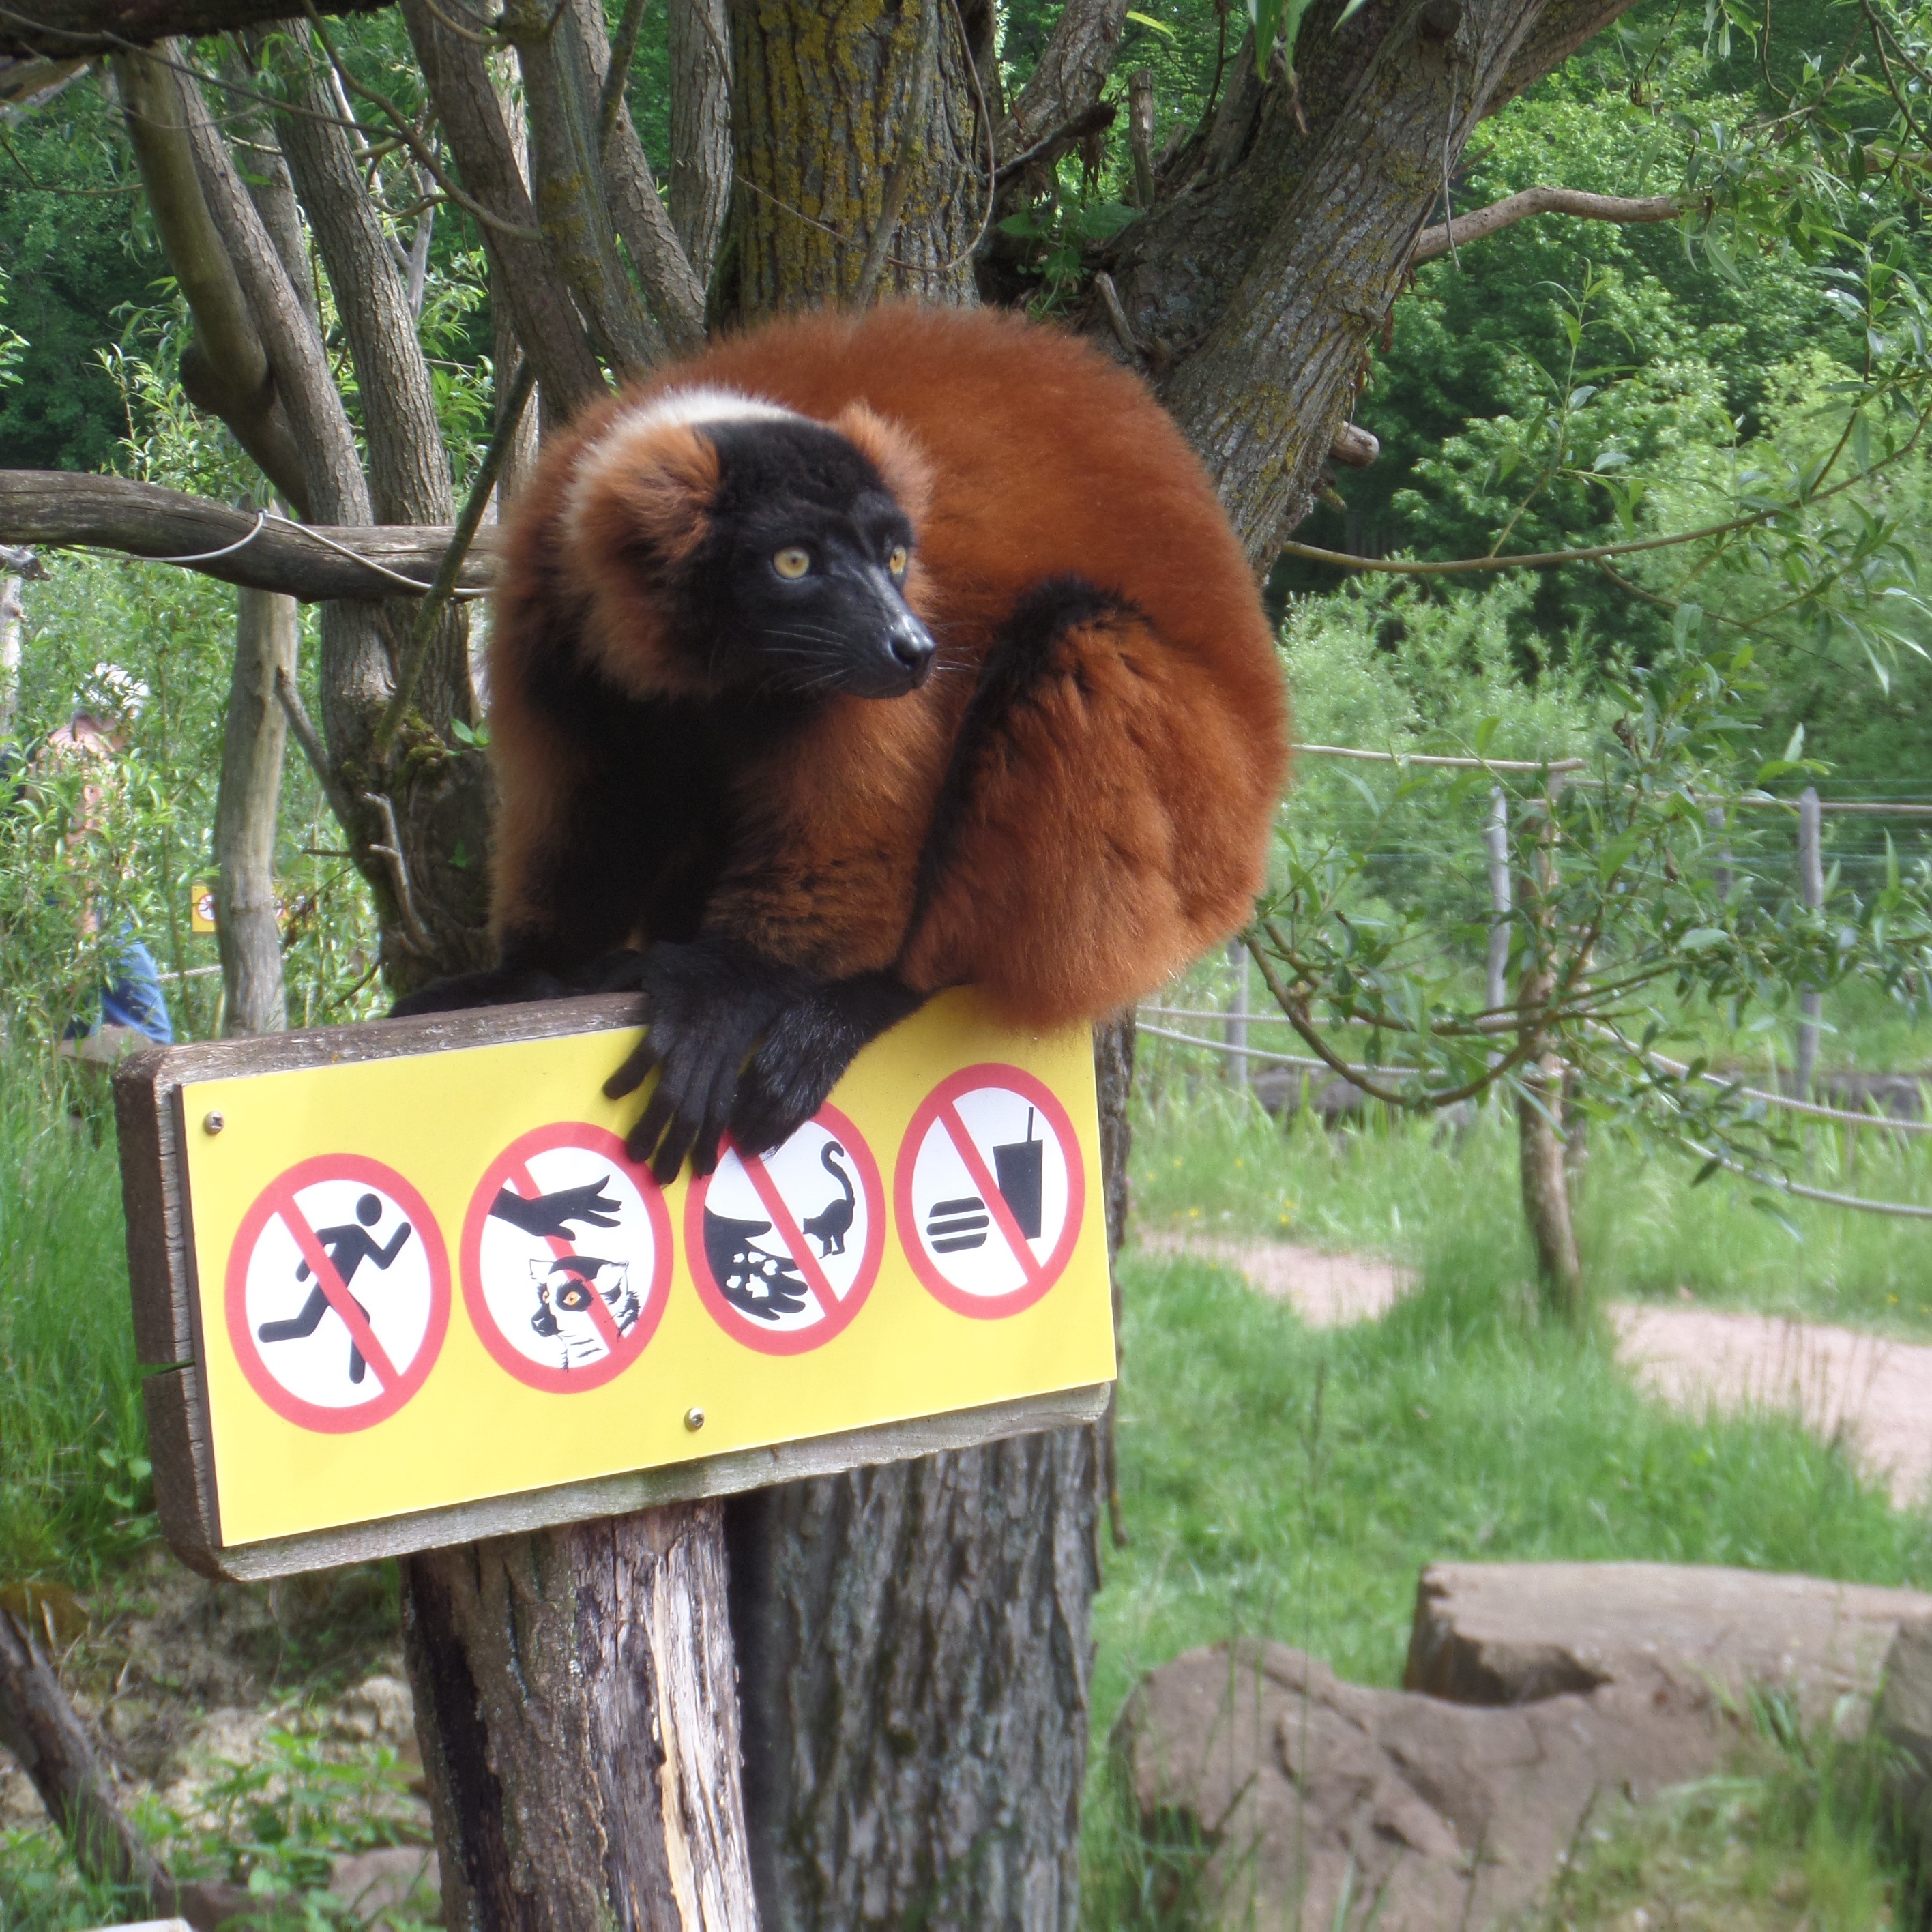
wildlife, zoo, mammal, fauna, primate, orangutan, panel, red lemur, great ape, dog breed group